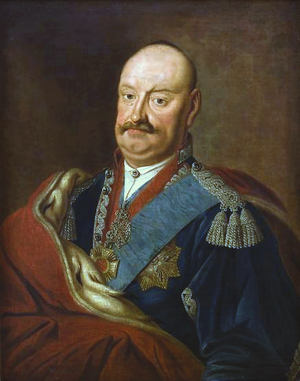
Karol Stanisław Radziwiłł dit "Panie Kochanku", aristocrat, voïvode de Vilnius, gouverneur de Lituanie, chef de la Confédération de Radom puis de la Confédération de Bar.